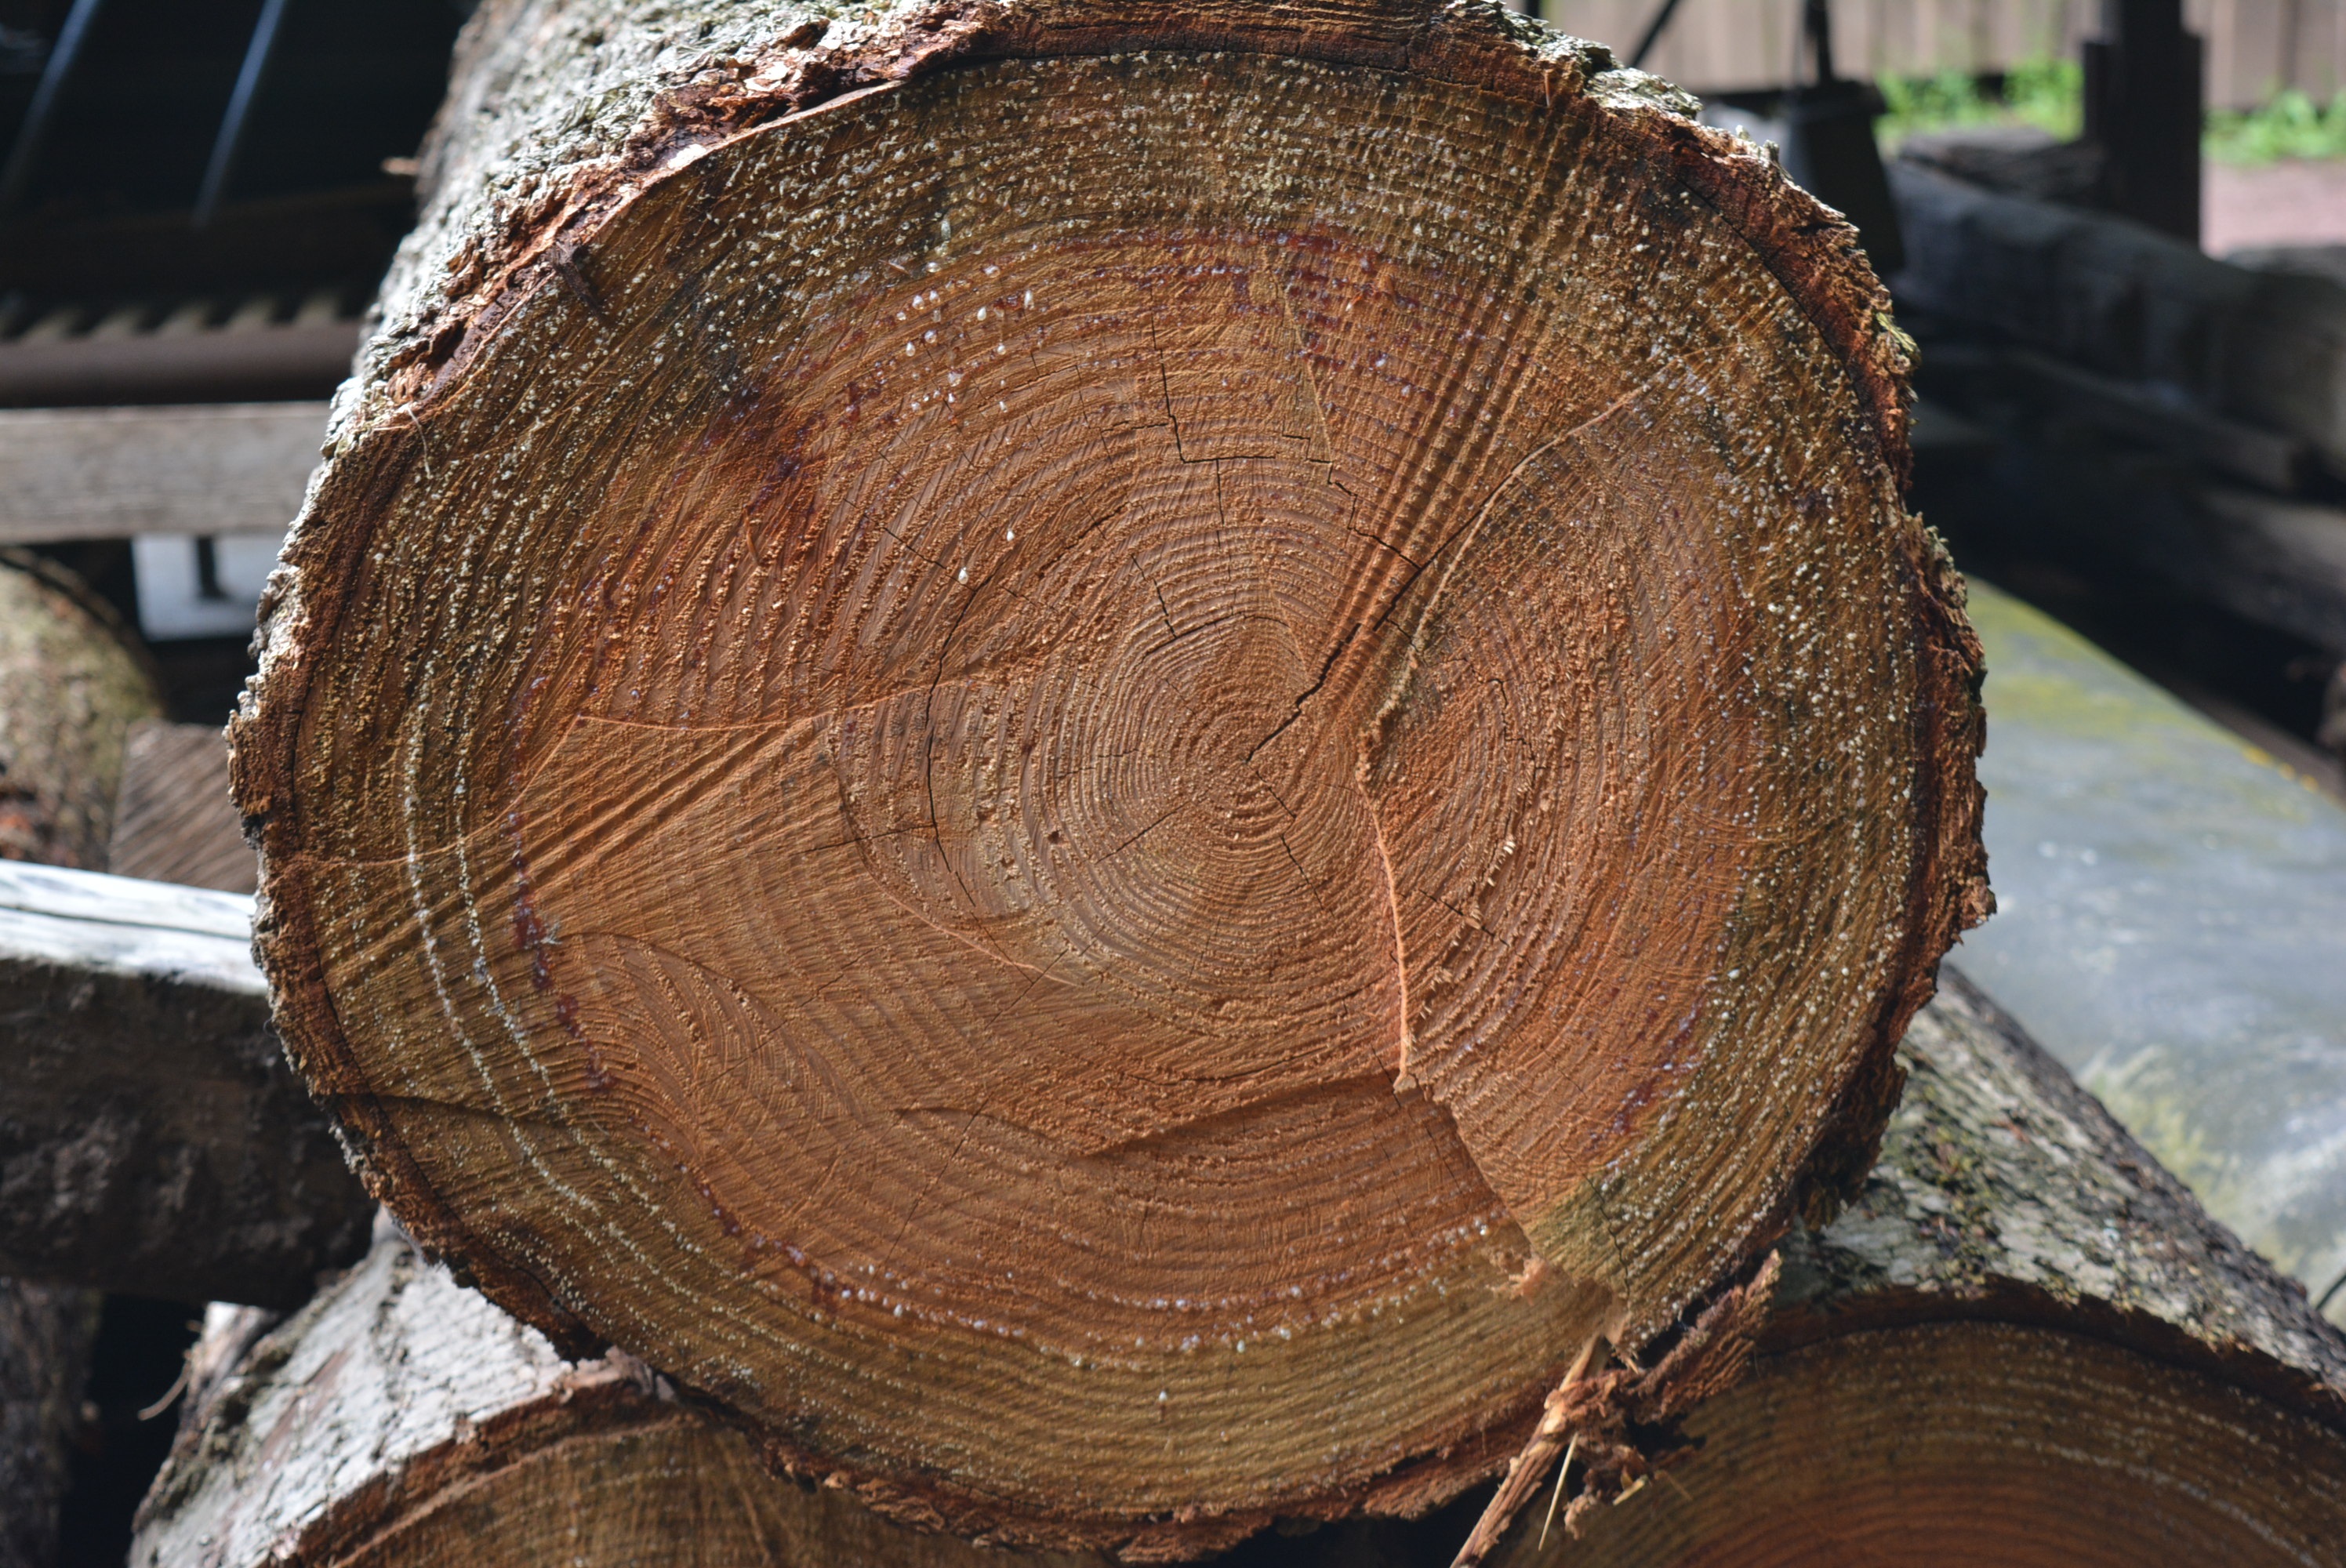
tree, wood, trunk, log, food, lumber, coconut, carving, annual rings, man made object, woody plant